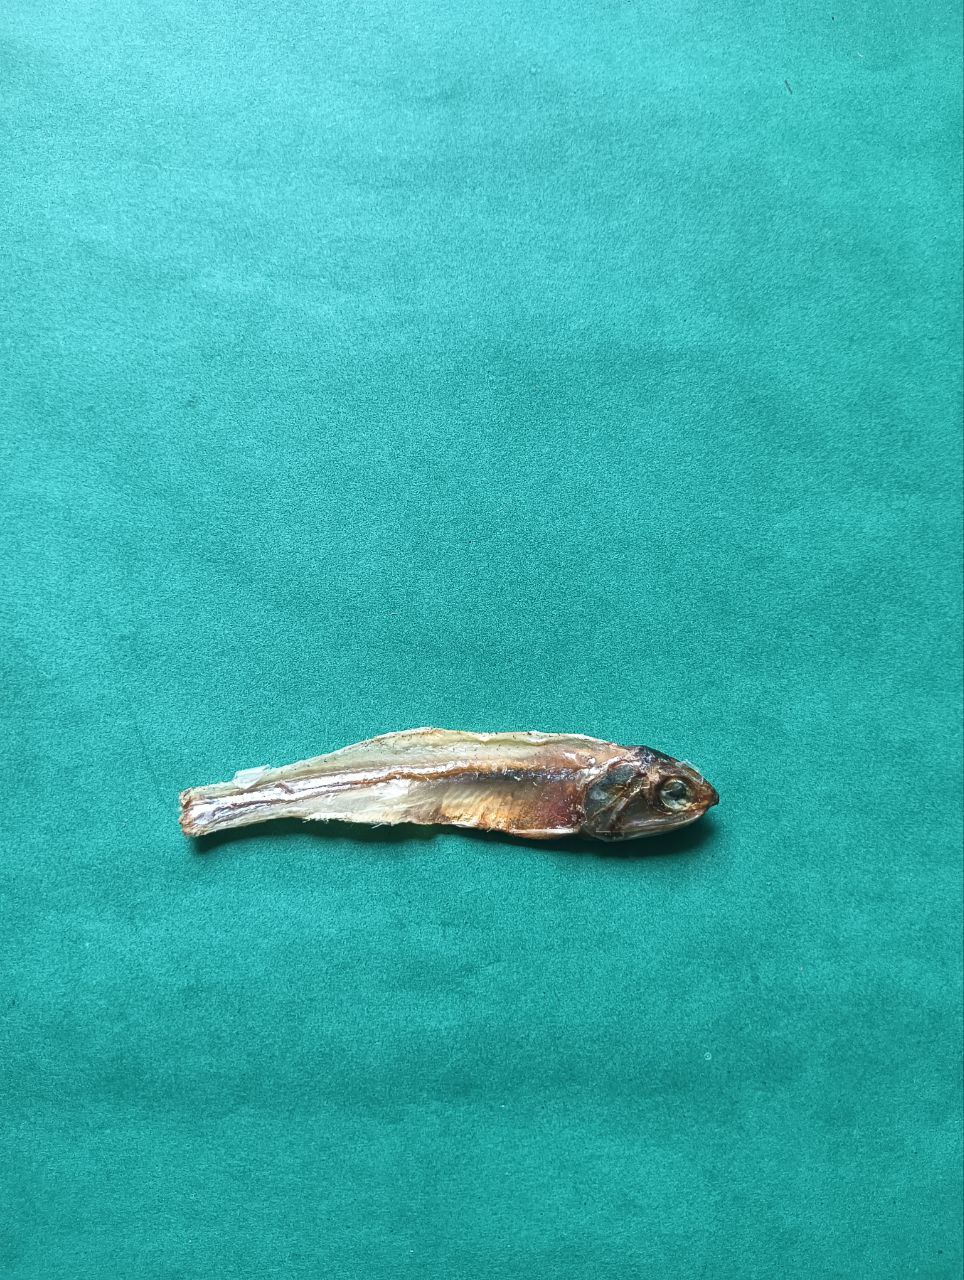
Species: narkeli